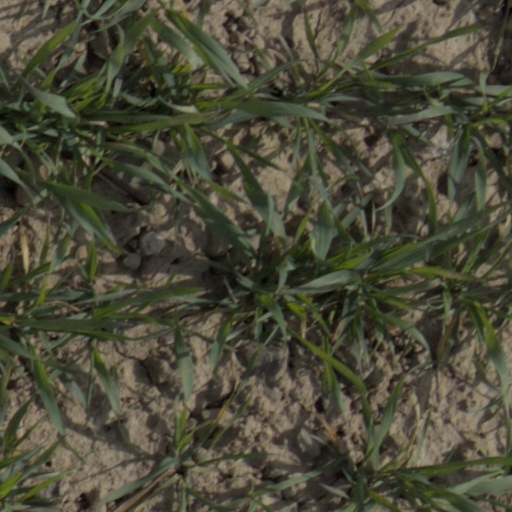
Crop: wheat